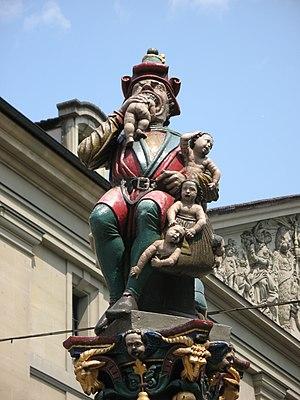
Fontaine de l'ogre (litt. ""du mangeur d'enfant""). Place de la halle au grain, Berne, Suisse."
La fontaine de l'Ogre, appelée en allemand Kindlifresserbrunnen, est une fontaine située dans la ville suisse de Berne.
Cette liste présente la moitié des biens culturels d'importance nationale dans le canton de Berne. Cette liste correspond à l'édition 2009 de l'Inventaire Suisse des biens culturels d'importance nationale pour le canton de Berne. Il est trié par commune et inclus : 345 bâtiments séparés, 43 collections et 30 sites archéologiques et 4 cas particuliers.
Hans Gieng est un sculpteur du XVIᵉ siècle, actif à Fribourg entre 1524 et 1562. Son atelier est célèbre pour ses sculptures de fontaines, qui furent livrées jusqu'à Berne, Soleure et Zurich.